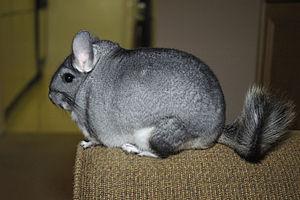
Le chinchilla domestique est un rongeur nocturne de taille moyenne, de la famille des Chinchillidés, originaire de la cordillère des Andes et vivant uniquement en captivité. Issu principalement de l'espèce sauvage Chinchilla lanigera, il a été très probablement hybridé dans une moindre proportion avec l'autre espèce sauvage, Chinchilla brevicaudata, encore plus rare car quasiment décimée pour sa fourrure au début du XXᵉ siècle. Élevé en captivité avec succès depuis 1923, il a été sélectionné avant tout pour sa fourrure dense et soyeuse mais ce chinchilla domestique fait aussi partie depuis une quinzaine d'années des nouveaux animaux de compagnie. Contrairement aux espèces protégées sauvages, il n'est pas en voie de disparition. C'est le chinchilla le plus connu des fourreurs, des laboratoires et du grand public.
L'élevage de chinchillas est l'ensemble des opérations visant à faire reproduire le chinchilla domestique au profit de l'activité humaine. Cet animal domestique est un probable hybride entre le Chinchilla à queue courte et le Chinchilla à longue queue, avec une forte proportion génétique pour ce dernier. Cet élevage a pour objet principal la production de fourrure, d'animaux de compagnie et de laboratoires. Il se pratique surtout en Amérique du Nord et en Europe du Nord.